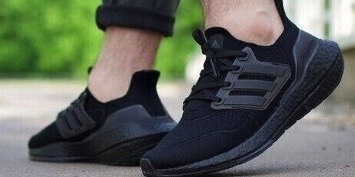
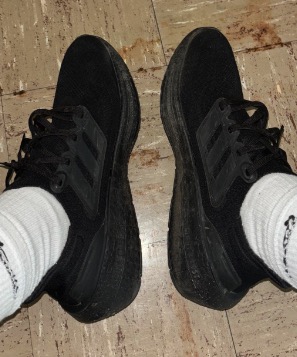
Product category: misc
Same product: yes